Premios 40 Principales for Best International Song

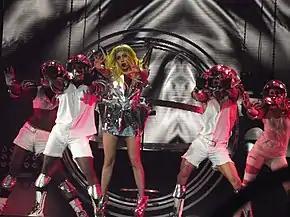
2010 award winner for "Bad Romance", Lady Gaga.

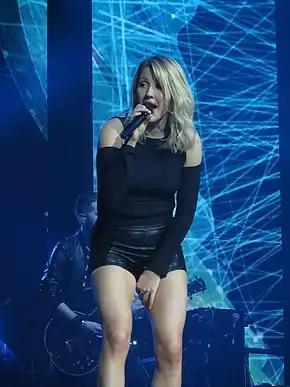
2015 award winner for "Love Me Like You Do", Ellie Goulding.

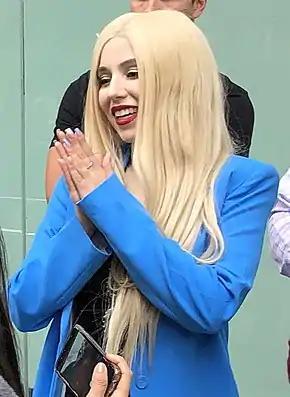
2019 award winner for "Sweet but Psycho", Ava Max.

The Premio 40 Principales for Best International Song is an honor presented annually at Los Premios 40 Principales.